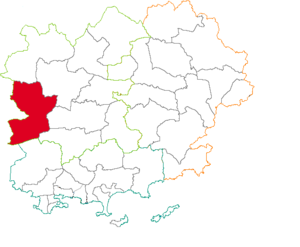
Situation du canton dans la département du Var (83), France
Le canton de Saint-Maximin-la-Sainte-Baume est un canton français situé dans le département du Var et la région Provence-Alpes-Côte d'Azur.